Recycling in Brazil

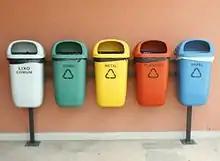
Sorted waste containers

Brazil is one of the countries with the lowest recycling rates in the world, behind Yemen and Syria and well below the world average, which is 9%. In Brazil, the main materials for reprocessing are aluminum, steel, glass, paper and plastics. They also recycle batteries, cooking oil, laminated material, refrigerators and so on. The results of plastic recycling are significantly low, but the aluminum recycling rate is one of the highest in the world.